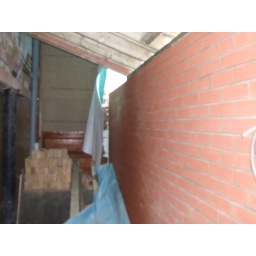
new roof over side return and the exposed brick wall